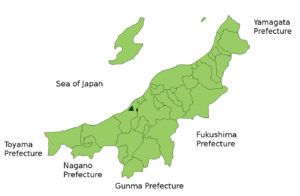
Le district de Kariwa est un district de la préfecture de Niigata au Japon.